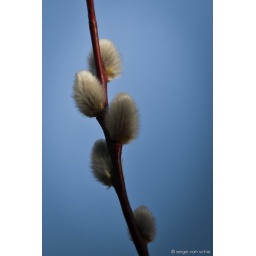
The catkins on this willow against a blue sky made me feel spring is coming soon.